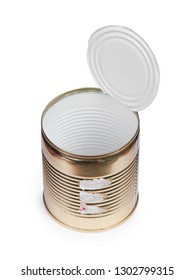
Label: metal